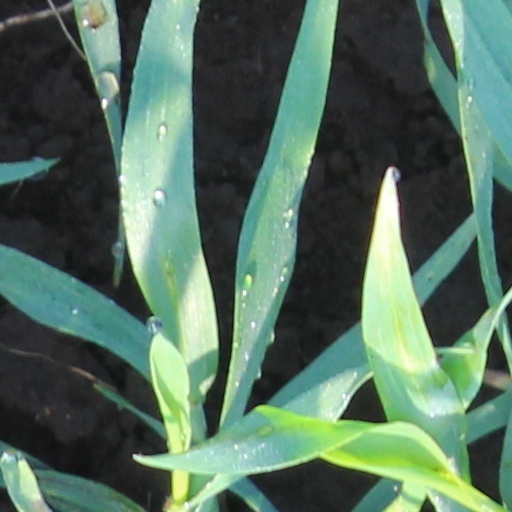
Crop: wheat